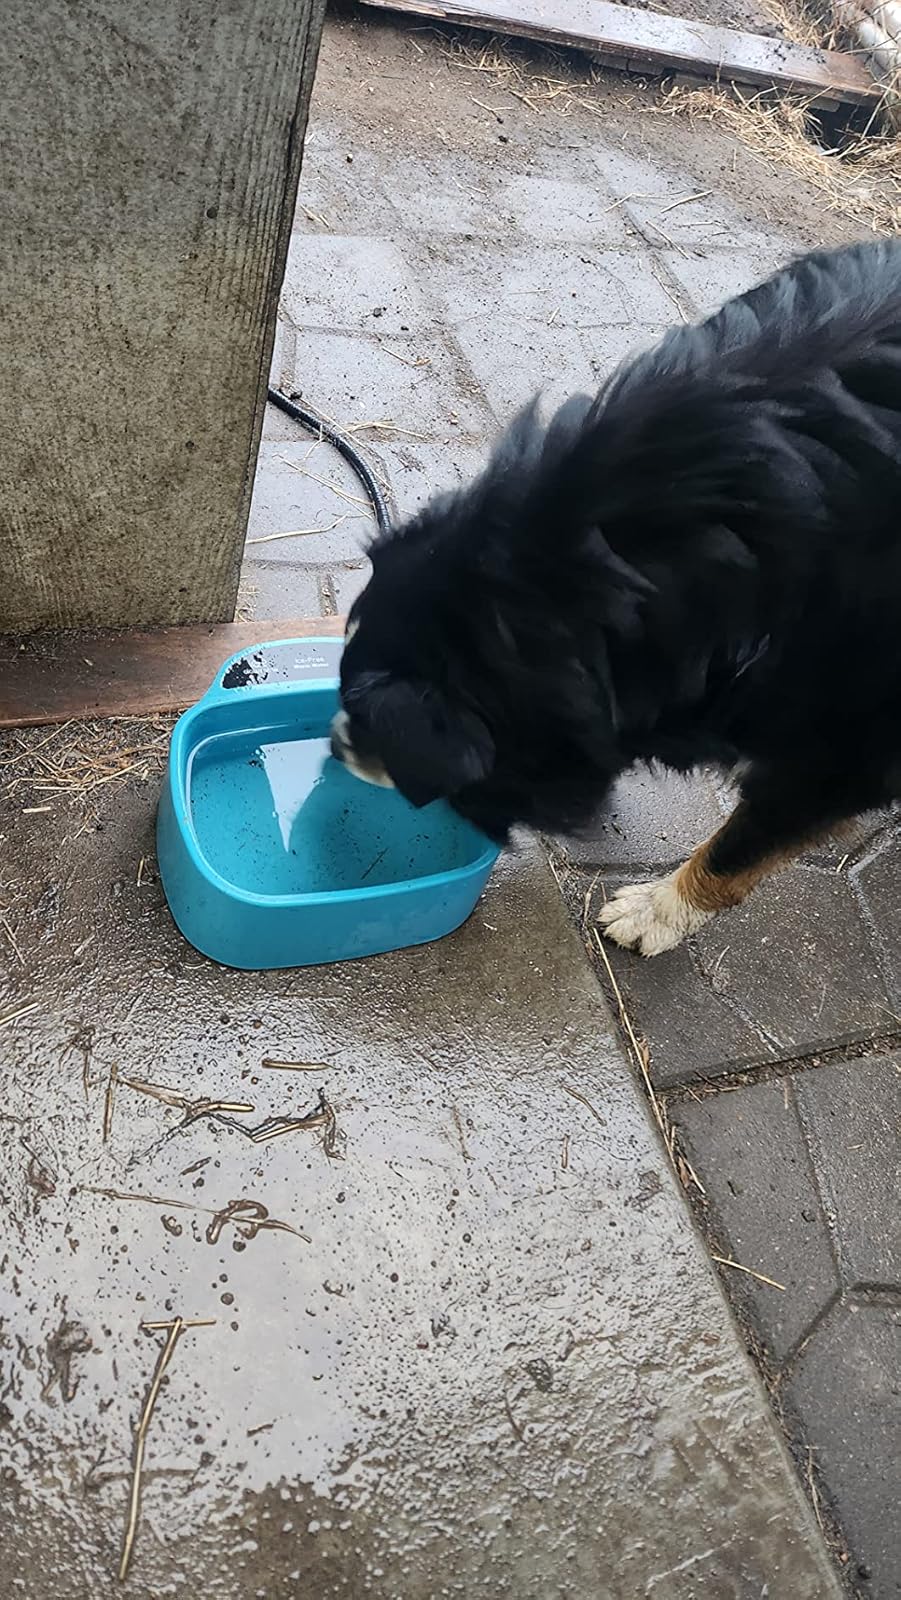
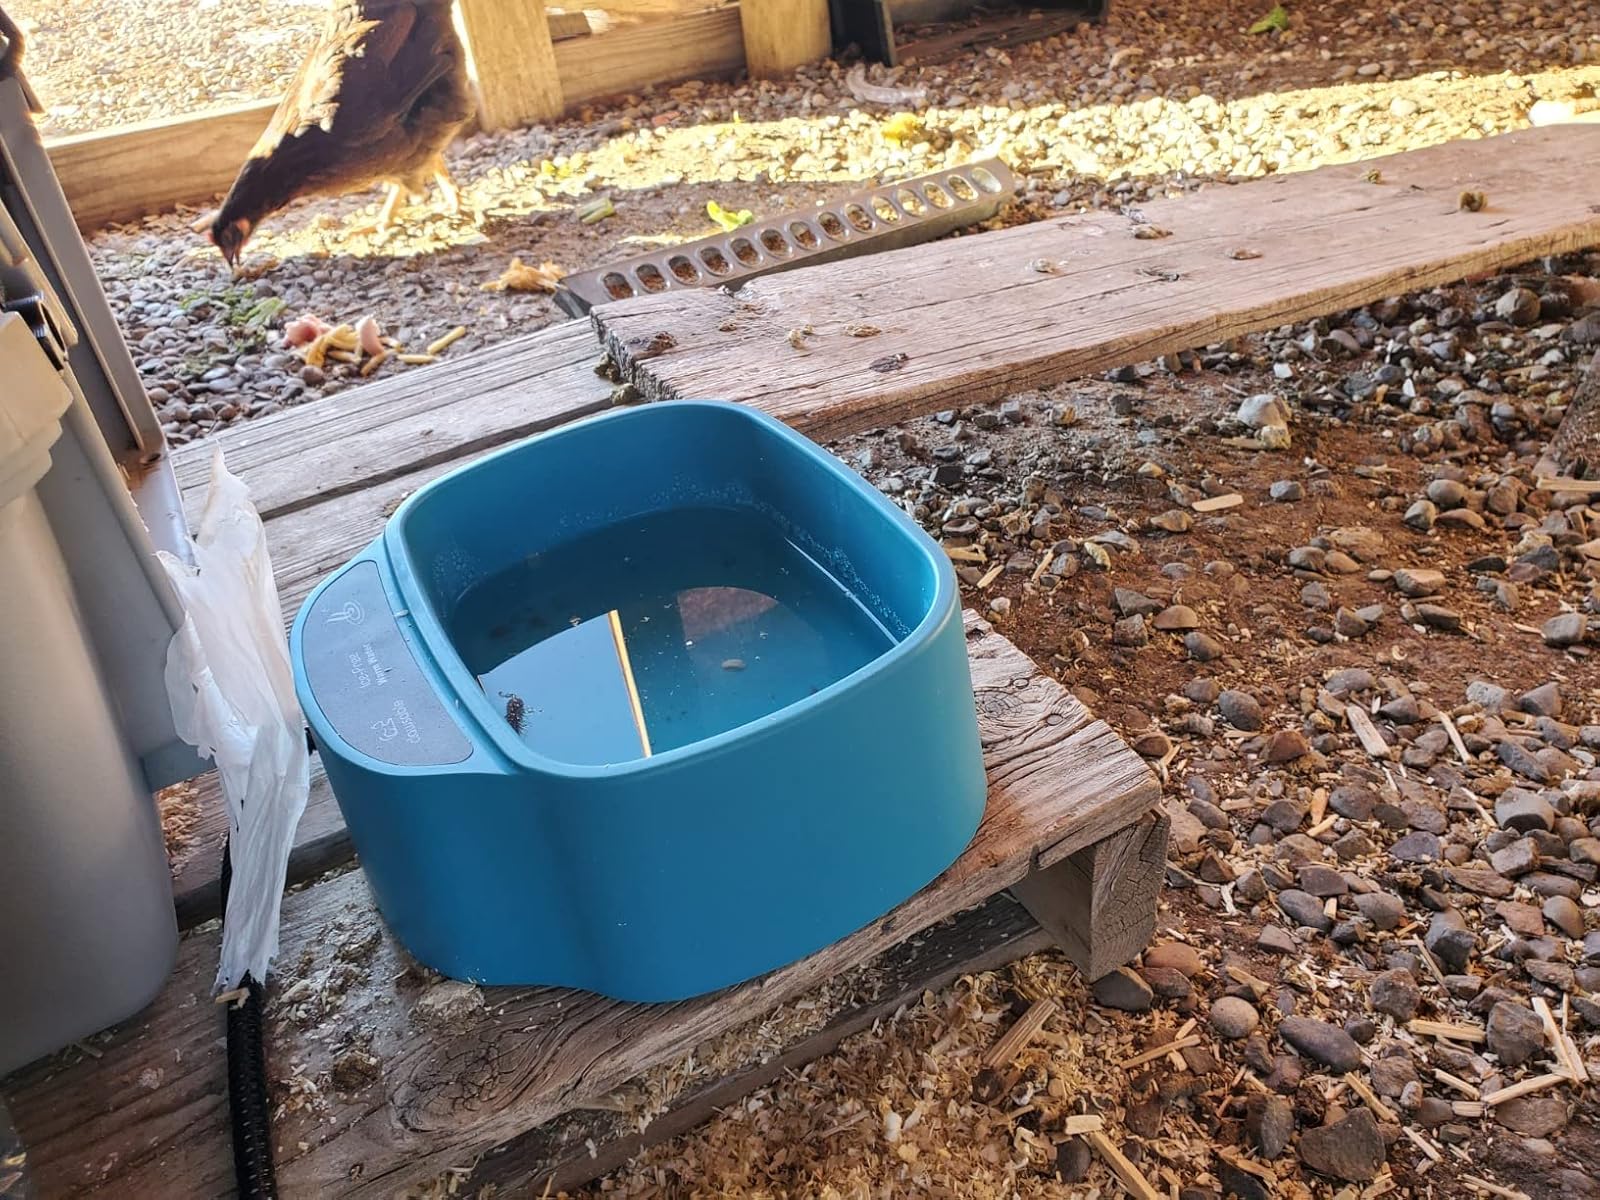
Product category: items_bowl
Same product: yes